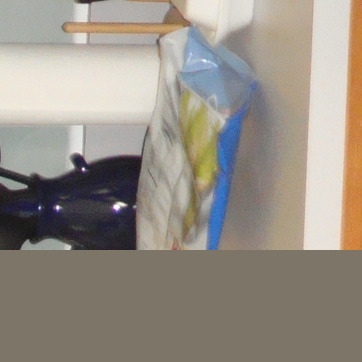
Material: plastic